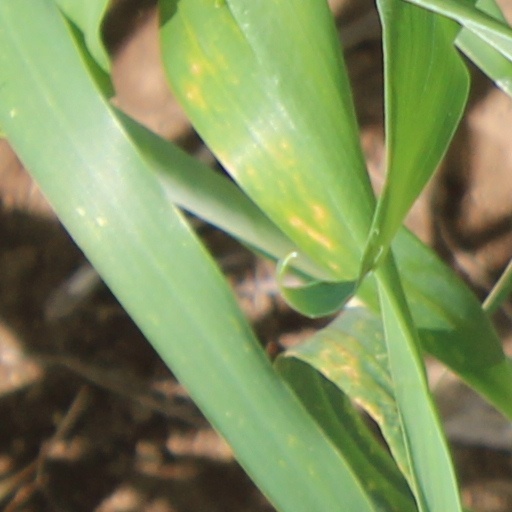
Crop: wheat